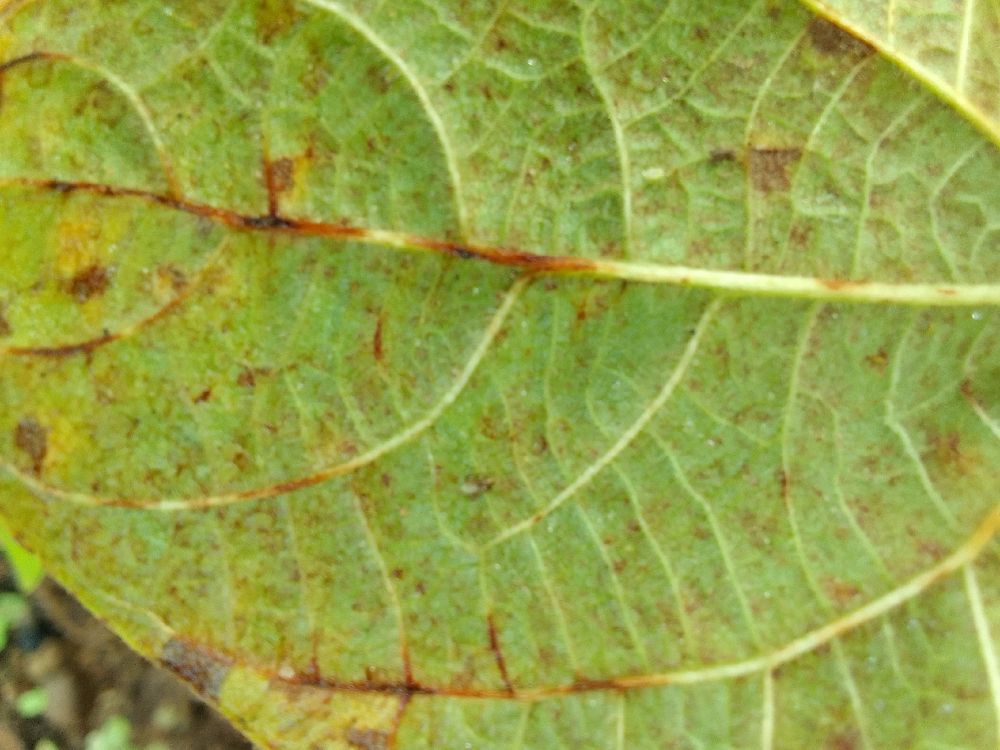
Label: anthracnose